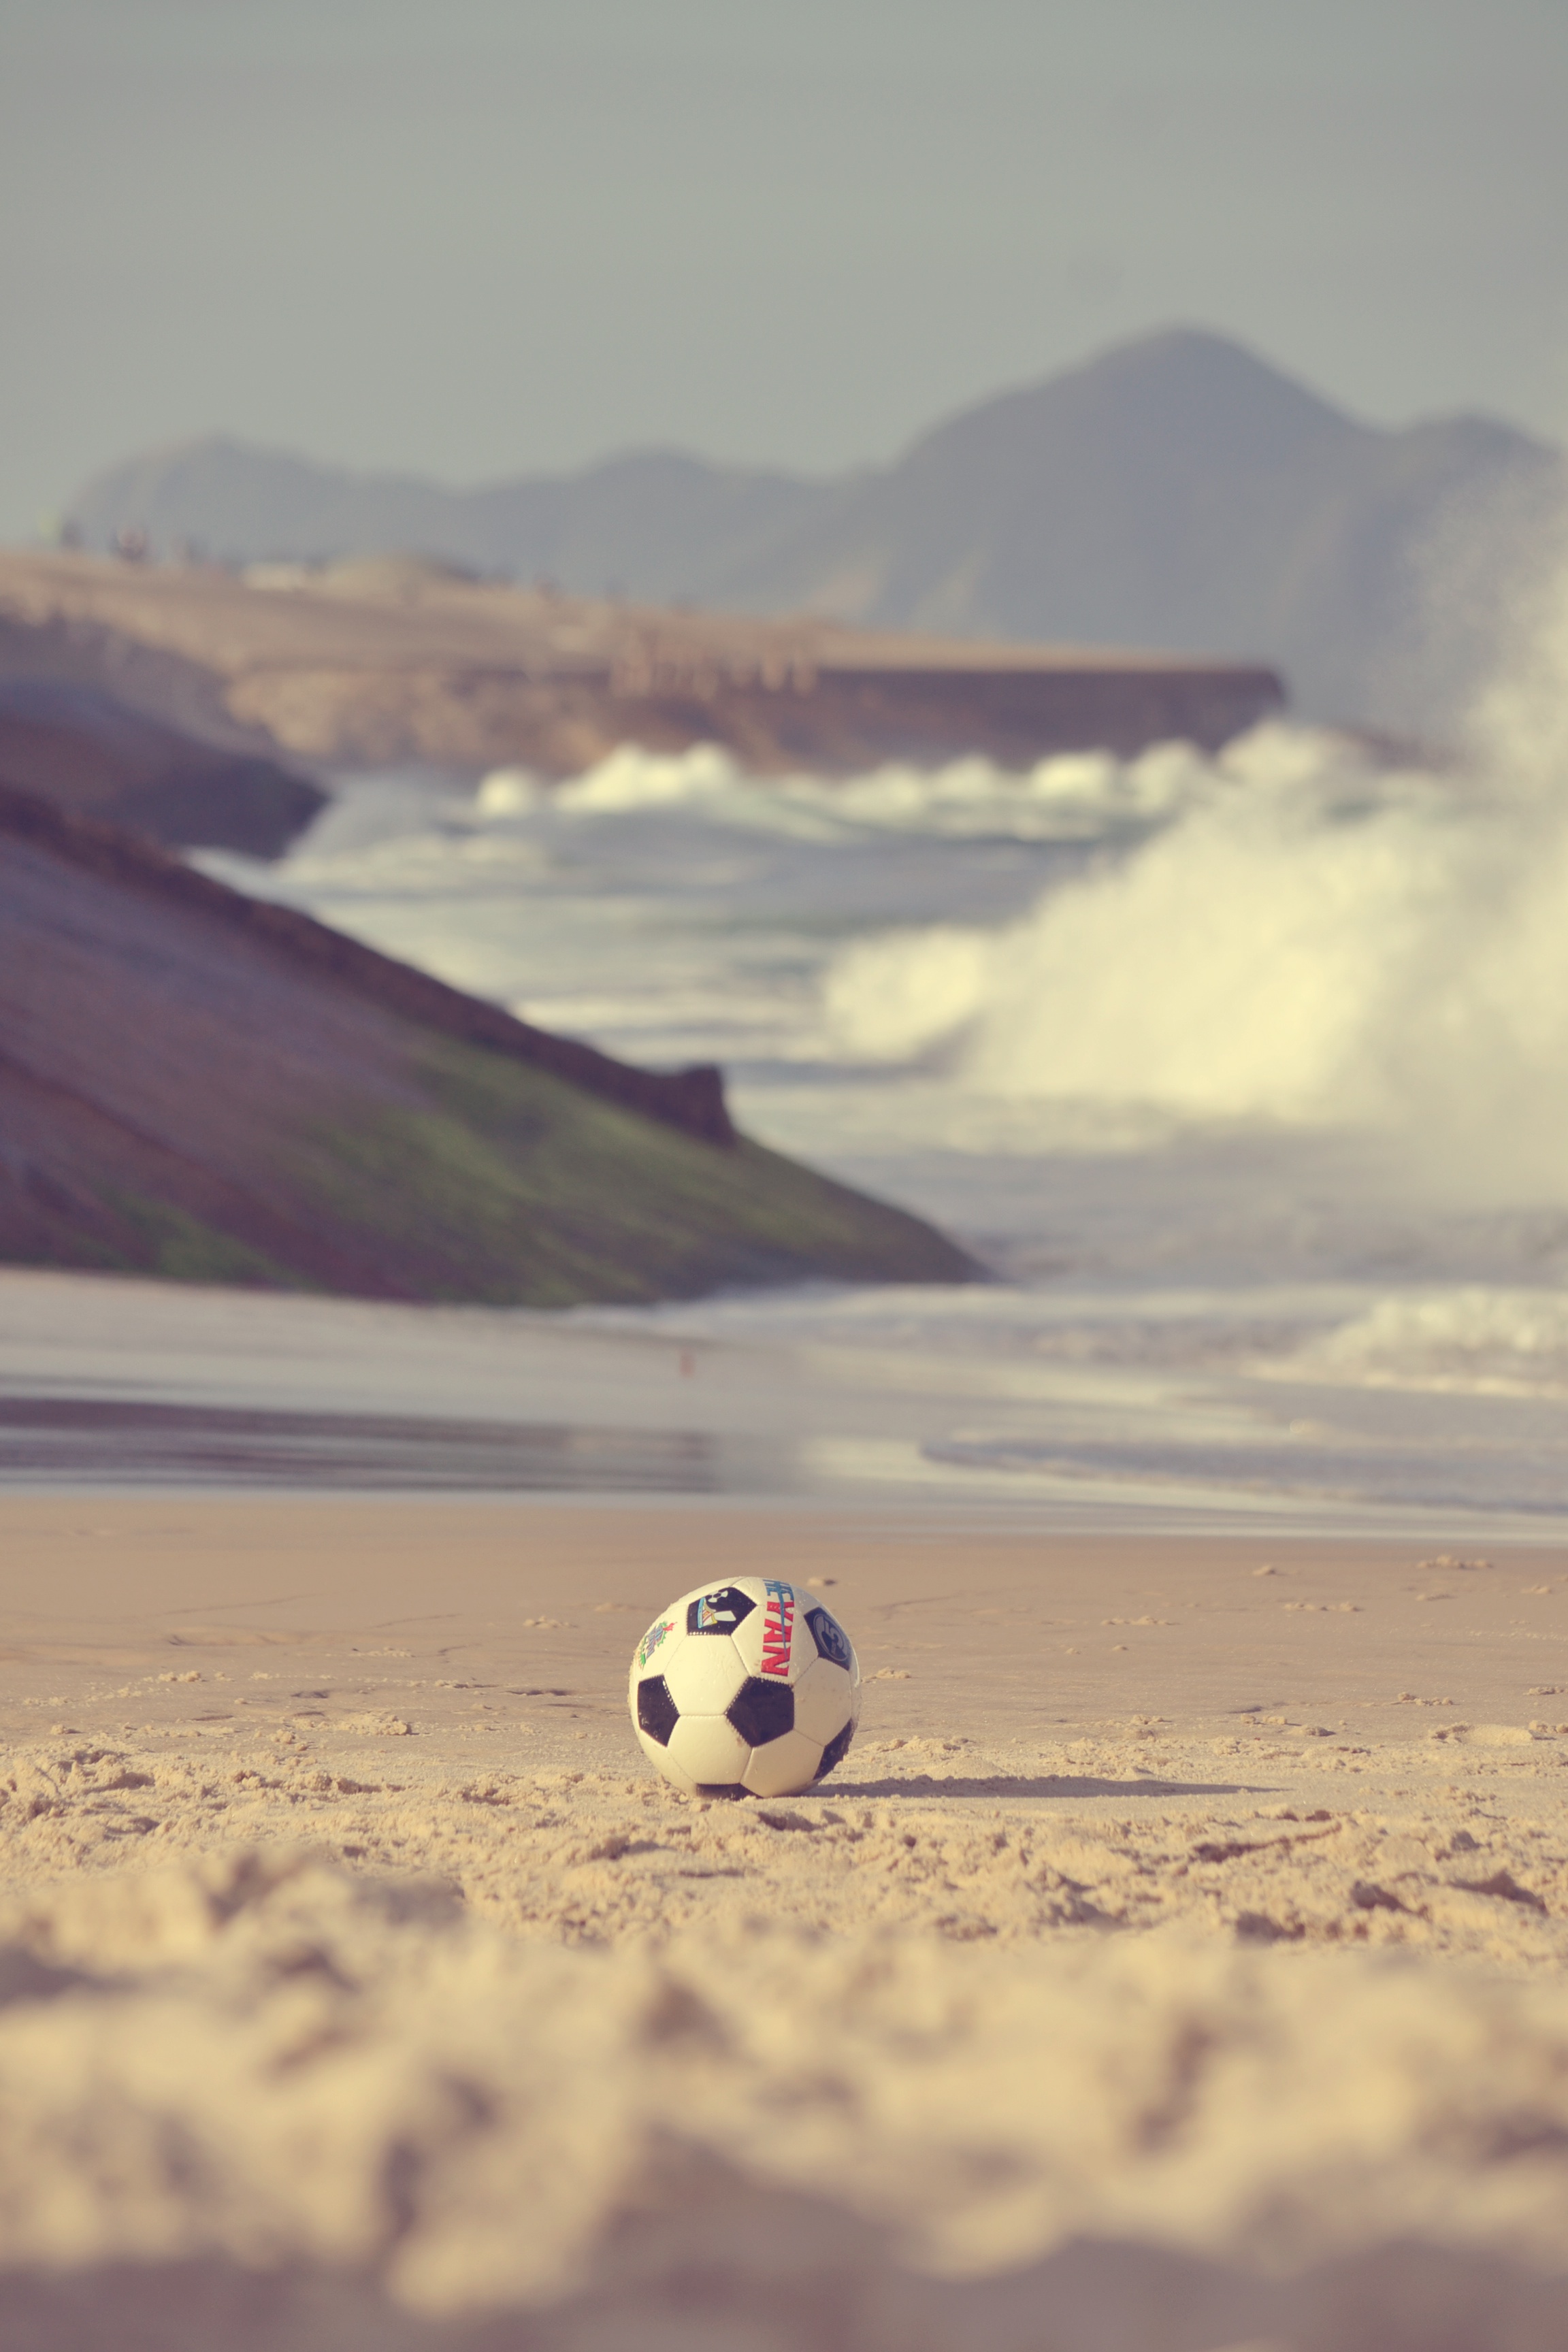
beach, sea, coast, sand, ocean, horizon, cloud, sky, sunrise, sunset, morning, shore, wave, reflection, arctic, natural environment, atmosphere of earth